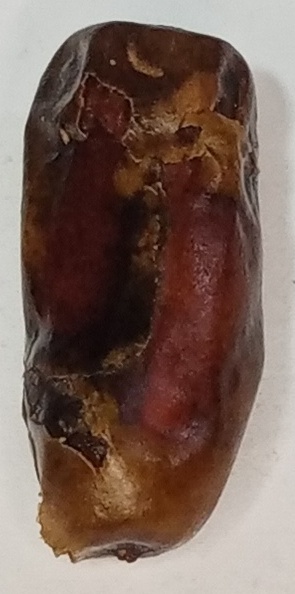
Variety: gajar
Size: small
Grade: grade-2